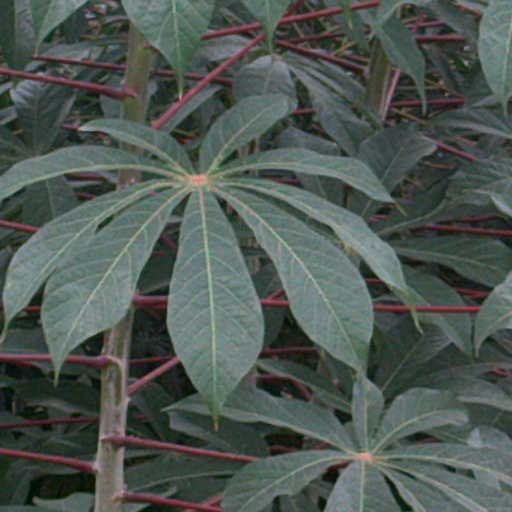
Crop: cassava